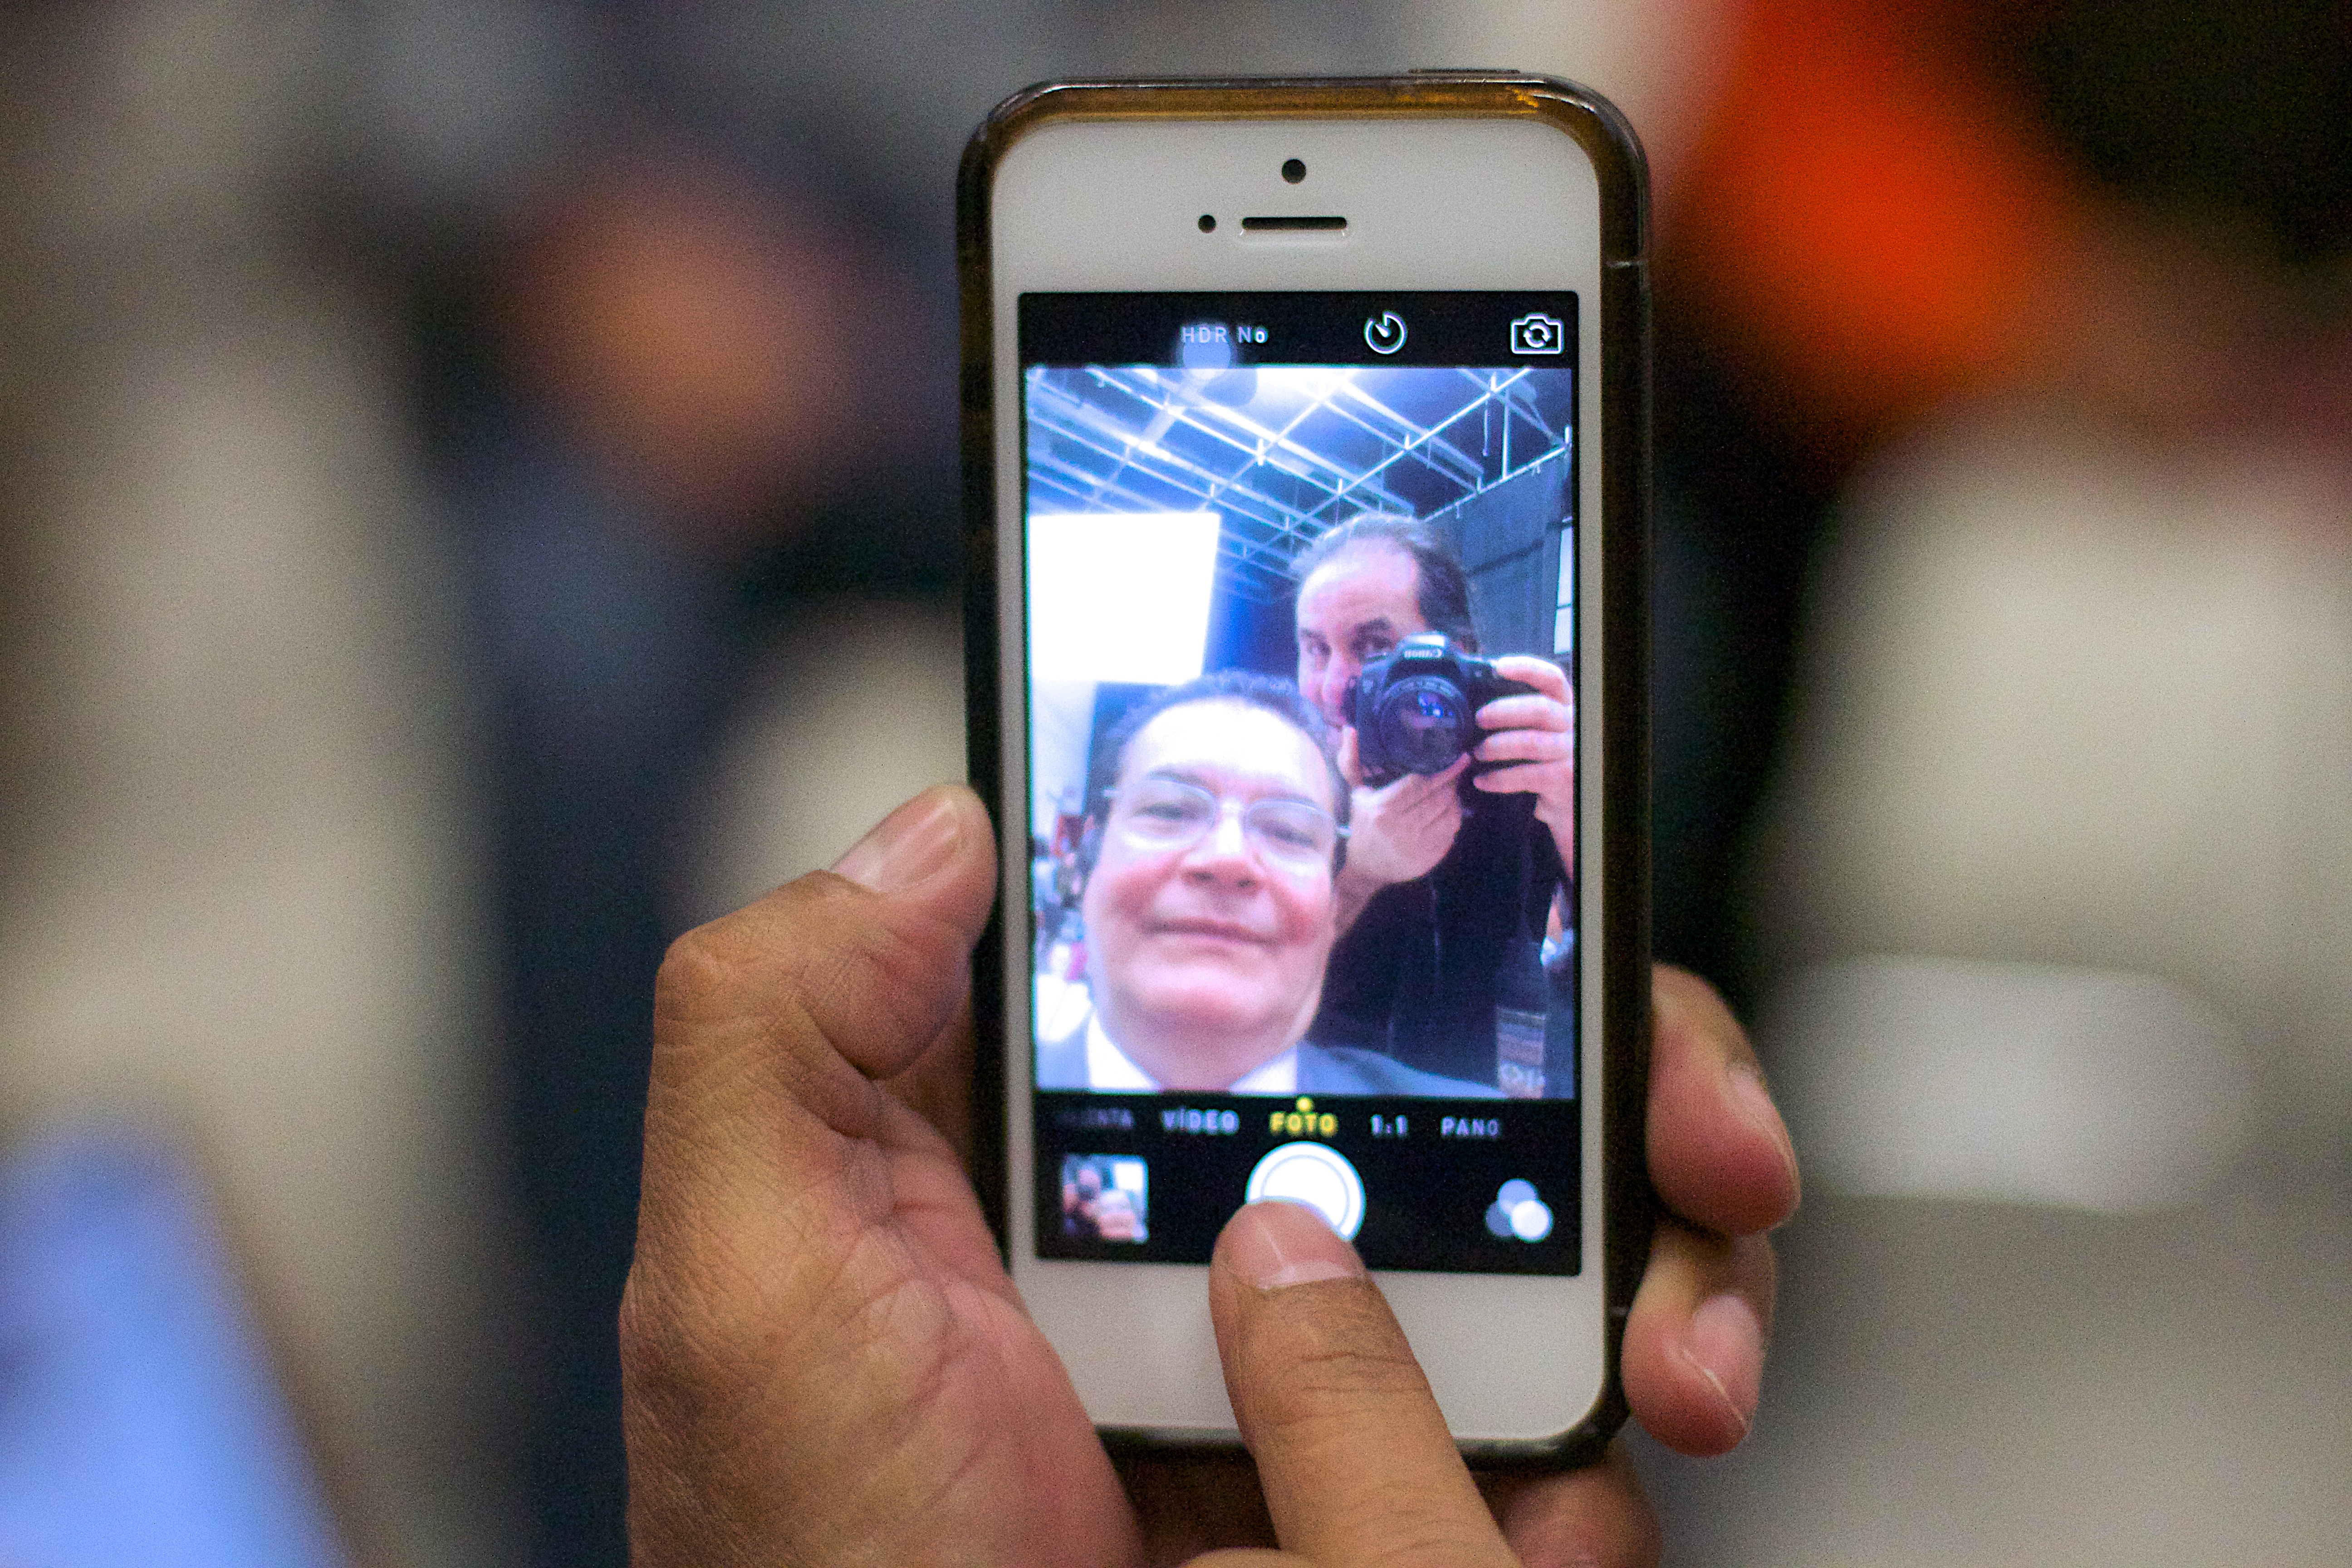
smartphone, hand, technology, telephone, gadget, blue, mobile phone, udgagora, screenshot, electronic device, portable communications device, communication device